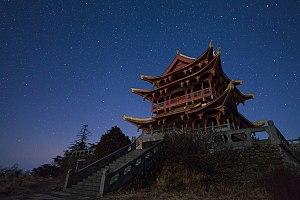
Le mont Emei ou Omei, ou Emei Shan, est l'une des quatre montagnes sacrées bouddhiques de Chine, située dans la province du Sichuan.